Commissioning pennant

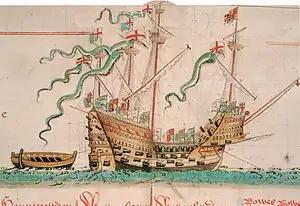
A contemporary depiction of streamers (or pennoncells) on all four masts of the warship "Mary Rose" which sank in 1545. Here each pennant has a cross of Saint George at the hoist and the white and green heraldic colours of the House of Tudor along the rest of its length. Illustration from the Anthony Roll.

The custom of wearing a pennant at the masthead of a man-of-war stems from Tromp's broom and Blake's whip. During the First Anglo-Dutch War (1652–1654), Dutch Admiral Maarten Tromp lashed a broom to his flagship's masthead as a sign that he had swept the English off the seas. In reply, English Admiral Robert Blake hoisted a whip to the masthead to signify that he would whip the Dutchman into subjection. However, records show that pennants were in use well before this period as the mark of a warship.